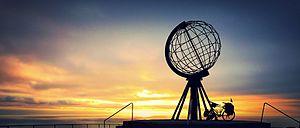
Le monument du Cap Nord, aux alentours de 2h du matin, le 24 juillet 2015
Le cap Nord est un cap situé au nord de la Norvège. La falaise de 307 mètres de hauteur qui marque son extrémité est souvent décrite comme le point le plus septentrional d'Europe, bien que cette situation corresponde en réalité à Knivskjellodden, 1 611 mètres plus au nord.